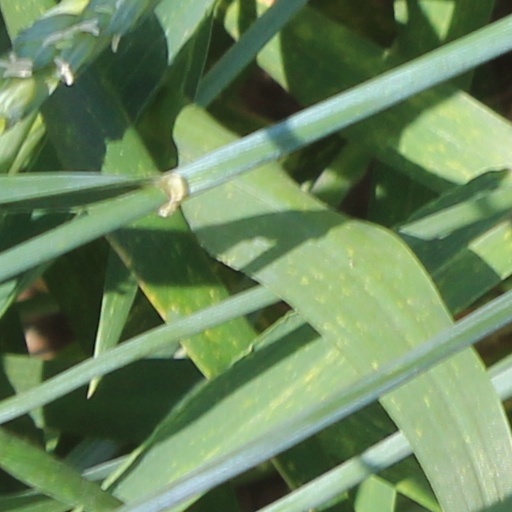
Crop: wheat